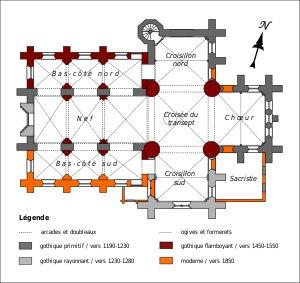
L’église Saint-Crépin-et-Saint-Crépinien est une église catholique paroissiale située à Saint-Crépin-Ibouvillers, dans le département de l'Oise, en France. Cette église de plan cruciforme se singularise par sa flèche de pierre octogonale du milieu du XVIᵉ siècle, d'une facture lourde et d'une composition singulière, avec un décor librement inspiré de la Renaissance et quelques réminiscences du style gothique flamboyant. À l'intérieur, le chœur et les croisillons du transept sont surtout remarquables pour leurs voûtes d'ogives sexpartites et l'agencement inhabituel des supports, qui conservent en partie leur polychromie ancienne. La construction s'est vraisemblablement échelonnée entre la fin du XIIᵉ siècle et le milieu du XIIIᵉ siècle, et s'est donc achevée en pleine période gothique rayonnant, quand il fut jugé nécessaire de remanier le portail, la fenêtre nord du transept et puis la baie occidentale de la nef dans le nouveau style. La nef a été si profondément remaniée qu'elle ne garde plus aucun caractéristique d'origine.